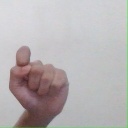
अक्षर: घ